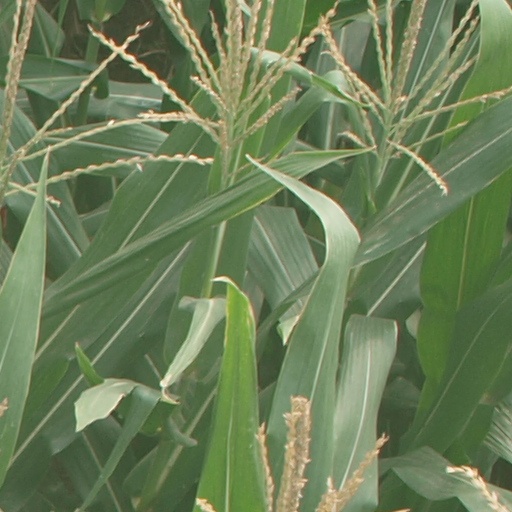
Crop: maize; corn